Bayou Boeuf Elementary School

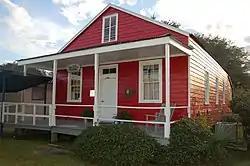

Bayou Boeuf Elementary School (BBES) is an elementary school in unincorporated Lafourche Parish, Louisiana, east of the Kraemer (Bayou Boeuf) census-designated place. It serves residents of the Ward 6 Area of the parish, including Bayou Boeuf and Choctaw. It is a part of Lafourche Parish Public Schools.